John R. Hall (author)

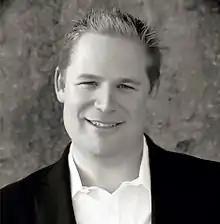
Hall in 2012

John Robert Hall III (born March 5, 1975) is an American author and co-founder of Greenwood & Hall. Hall also serves as a trustee for Chicago, Illinois based Roosevelt University and was appointed to the California Interagency Coordinating Council by Governor Jerry Brown in April 2014.